Hybrid solar cell

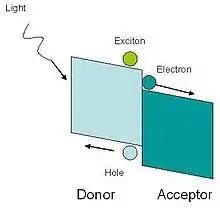
Figure 1. Energy diagram of the donor and acceptor. The conduction band of the acceptor is lower than the LUMO of the polymer, allowing for transfer of the electron.

Hybrid solar cells mix an organic material with a high electron transport material to form the photoactive layer. The two materials are assembled in a heterojunction-type photoactive layer, which can have greater power conversion efficiency than a single material. One of the materials acts as the photon absorber and exciton donor. The other facilitates exciton dissociation at the junction. Charge is transferred and then separated after an exciton created in the donor is delocalized on a donor-acceptor complex.